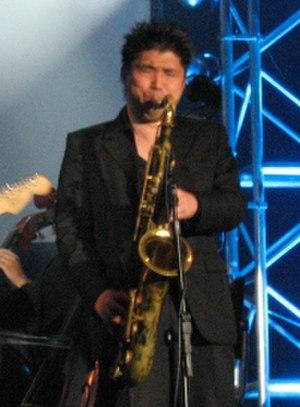
Norihiko Hibino est un saxophoniste et compositeur japonais de musique de jeu vidéo, né le 3 septembre 1973 à Ōsaka.